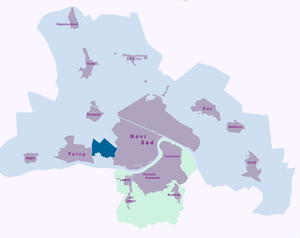
Veternik est une localité de Serbie située dans la province autonome de Voïvodine et sur le territoire de la Ville de Novi Sad, district de Bačka méridionale. Au recensement de 2011, elle comptait 16 895 habitants.